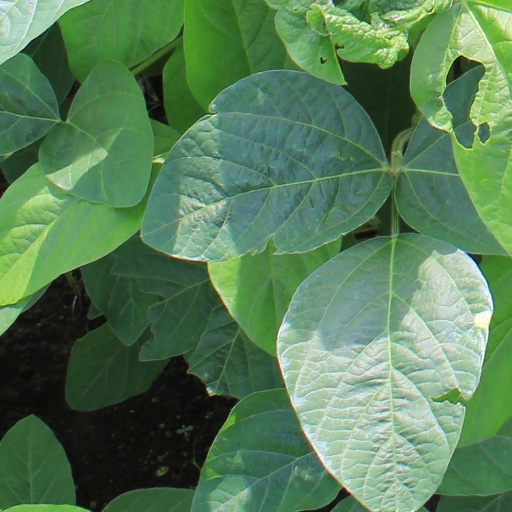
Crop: soybean